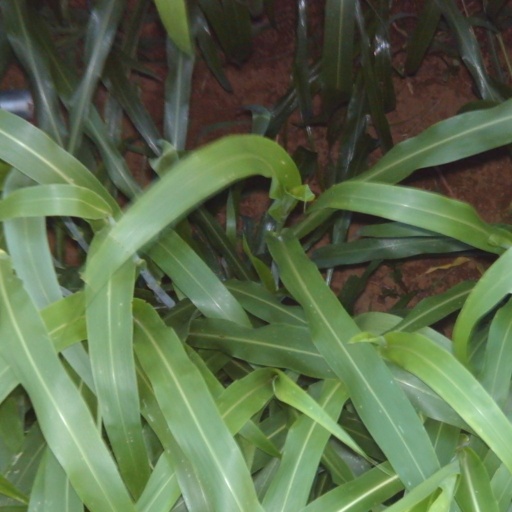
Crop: sorghum